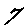
Label: 7